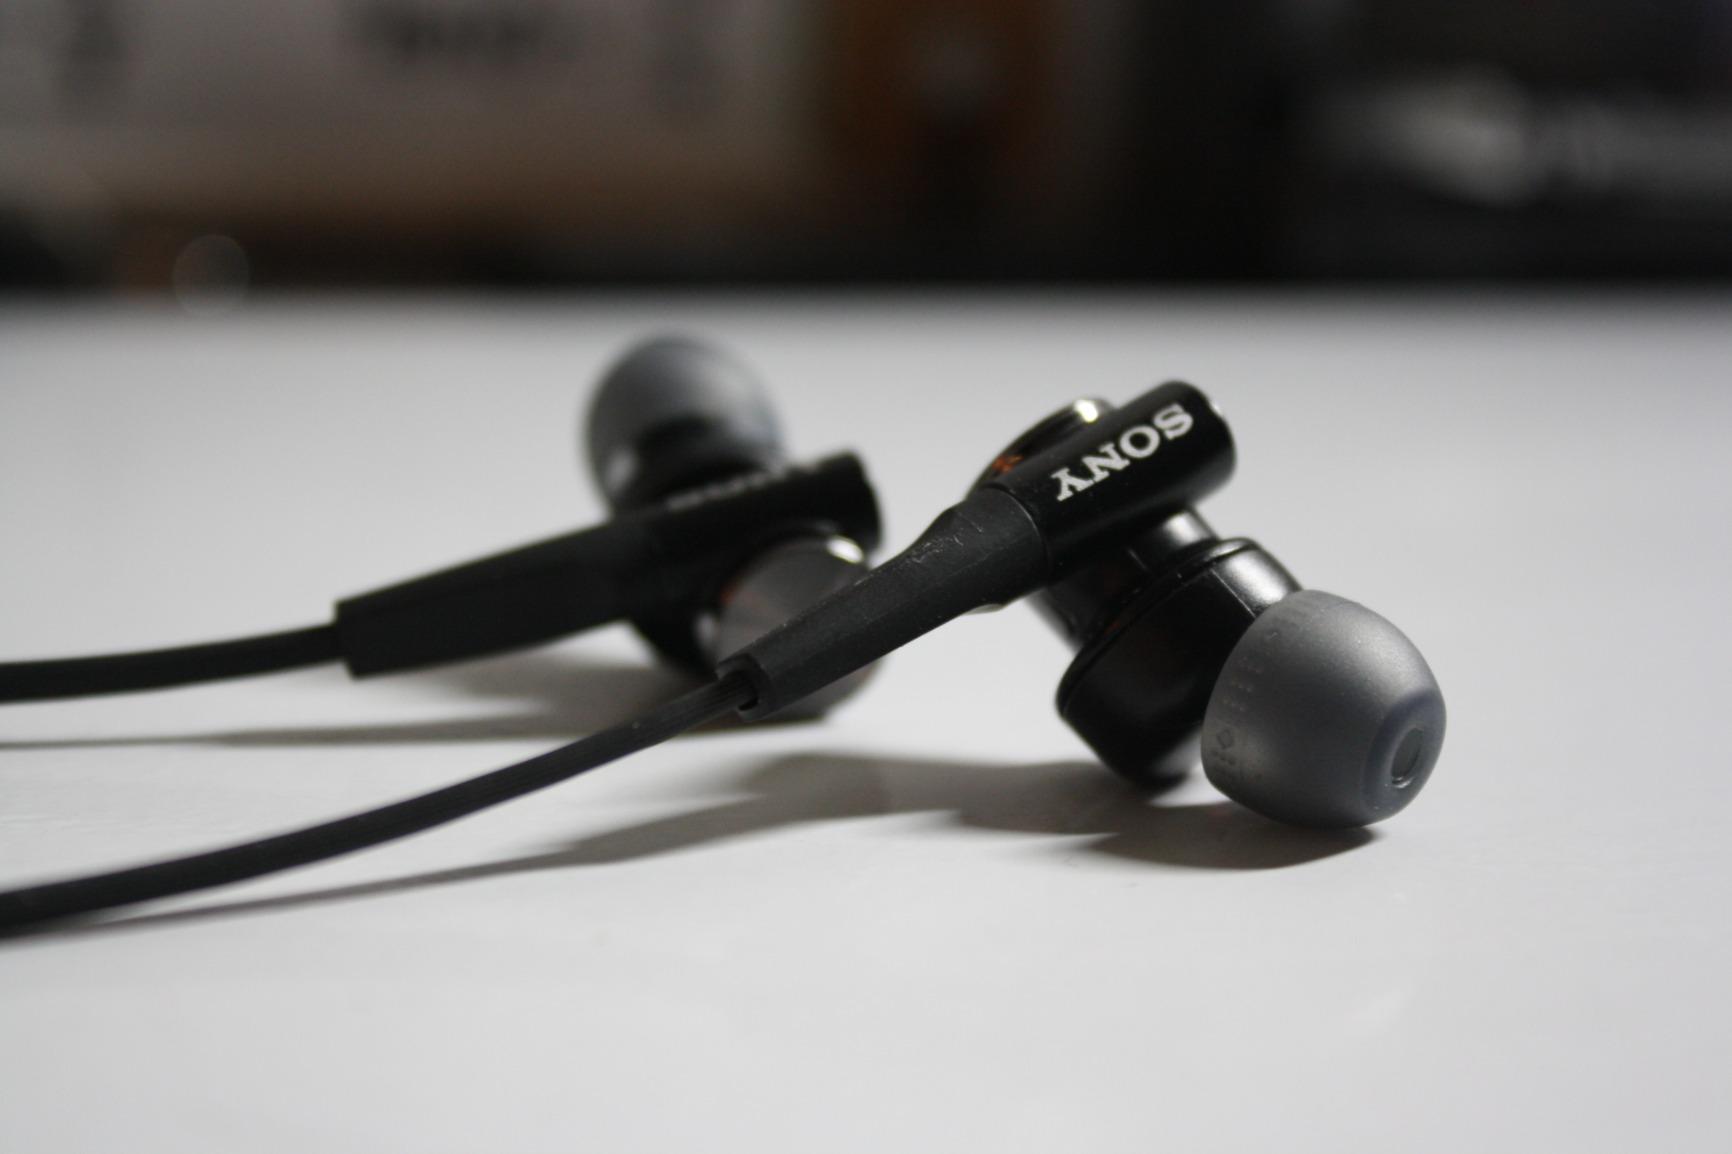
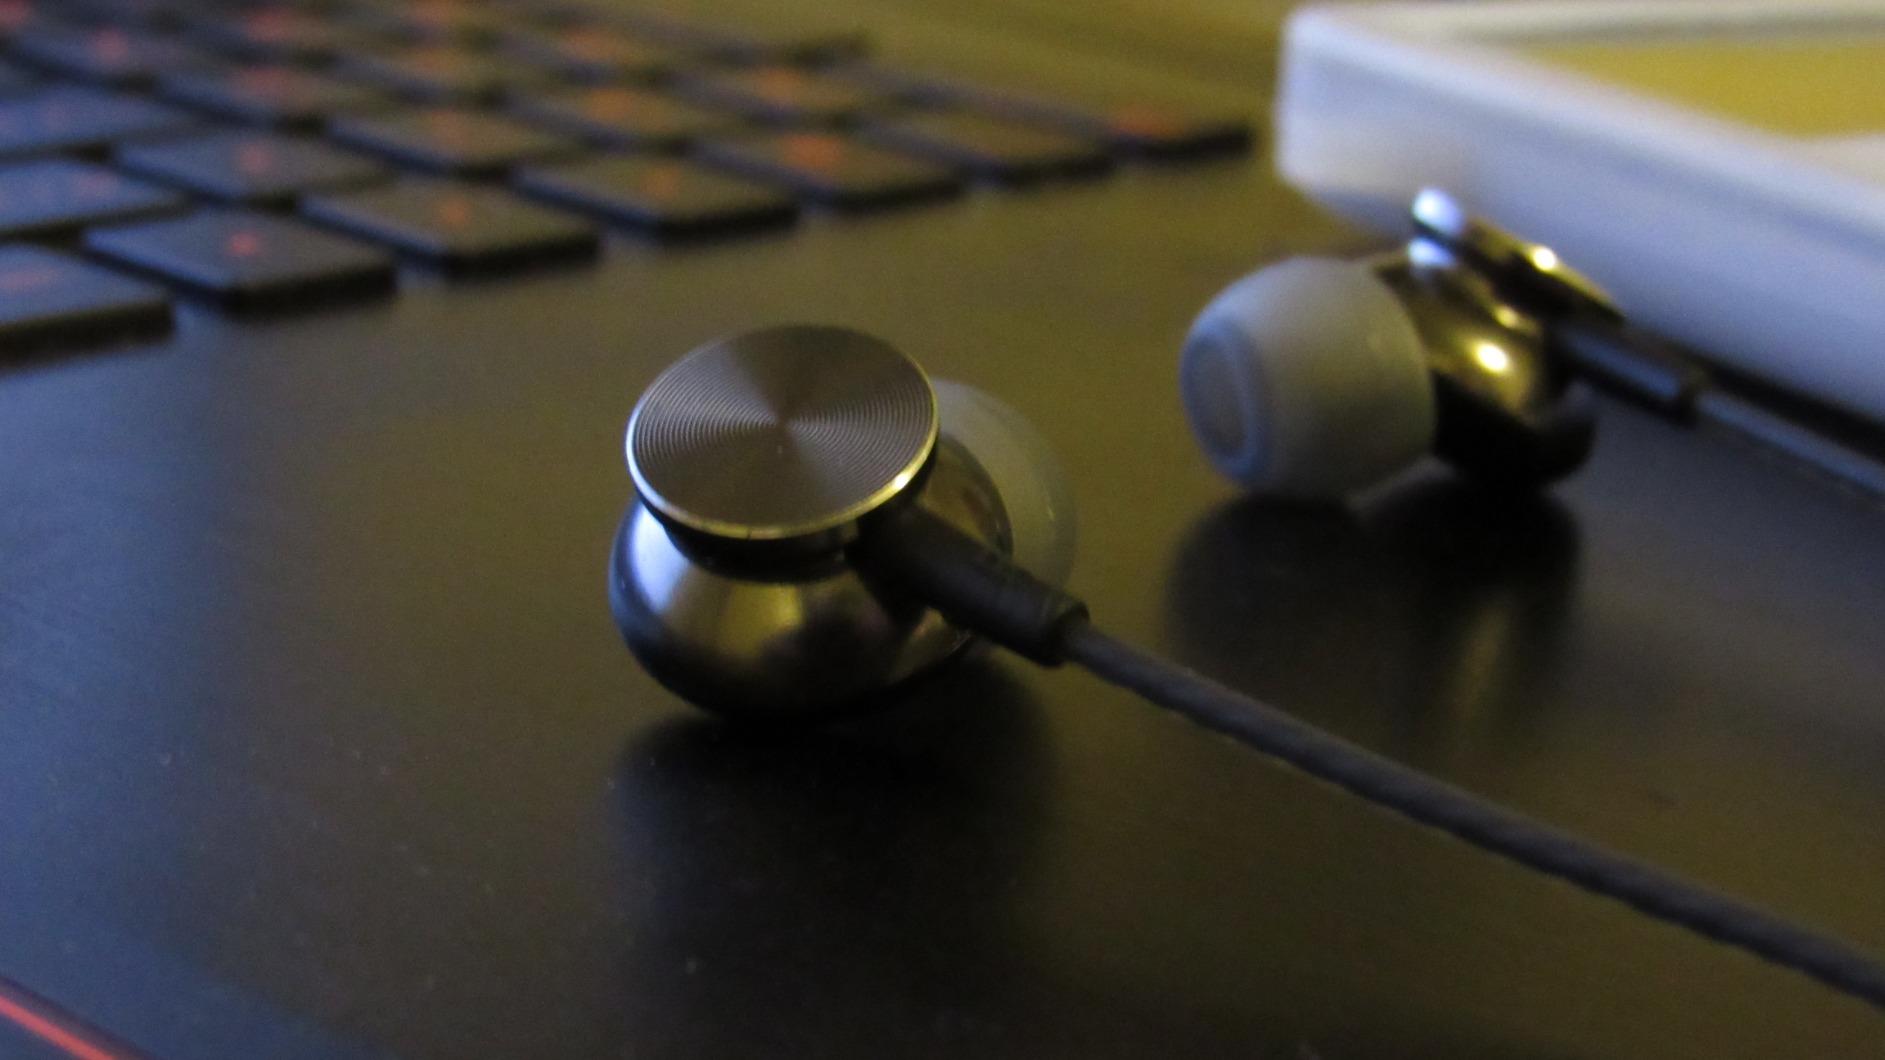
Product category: headphones
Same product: no